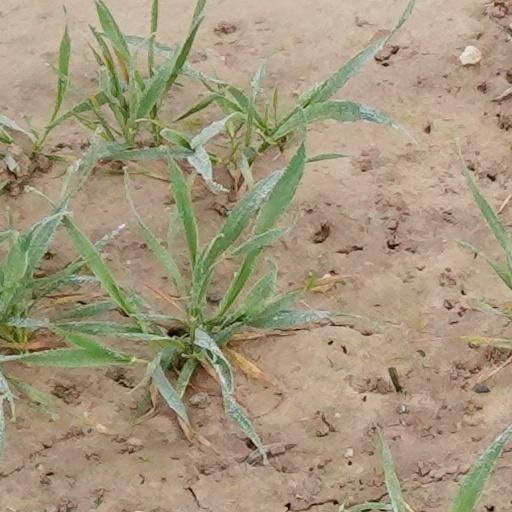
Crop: wheat